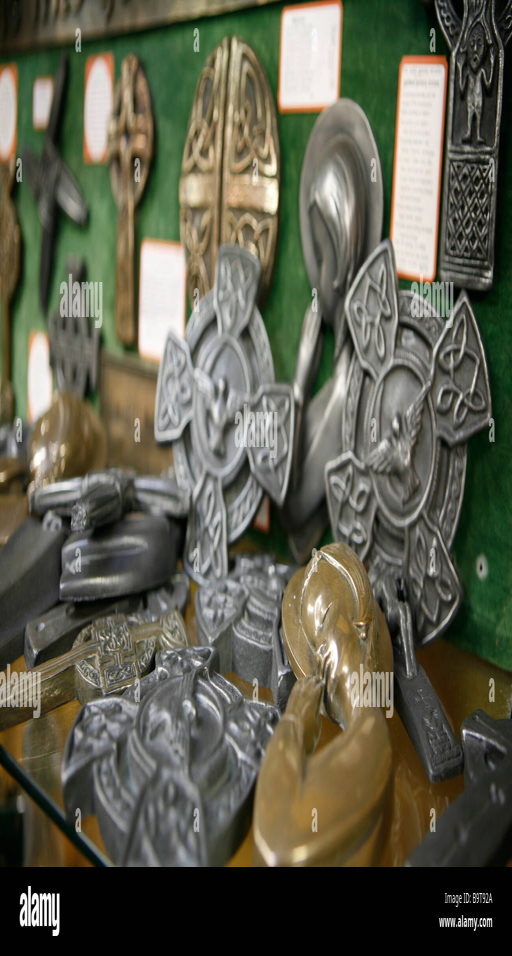
cross and other souvenirs which are made